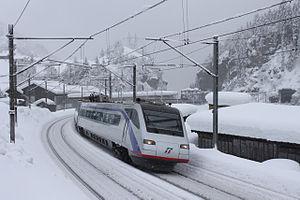
La liste qui suit est une liste de trains à grande vitesse limitée aux rames roulantes conventionnelles qui ont été, sont ou seront en service commercial sous peu.
L'ETR 470 est une rame pendulaire bi-tension à grande vitesse italienne, dérivée des Fiat Pendolino ETR 460 équipée spécialement pour circuler sur les réseaux d'Italie, de Suisse et d'Allemagne aux tensions suivantes : Italie : 3.0 kV CC ; Suisse + Allemagne : 15 kV 16⅔ Hz.